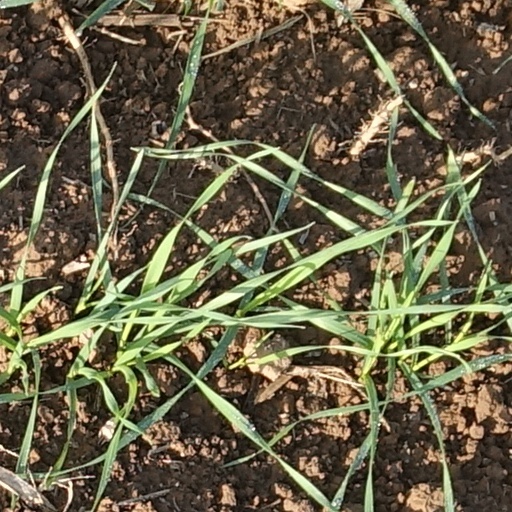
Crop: wheat